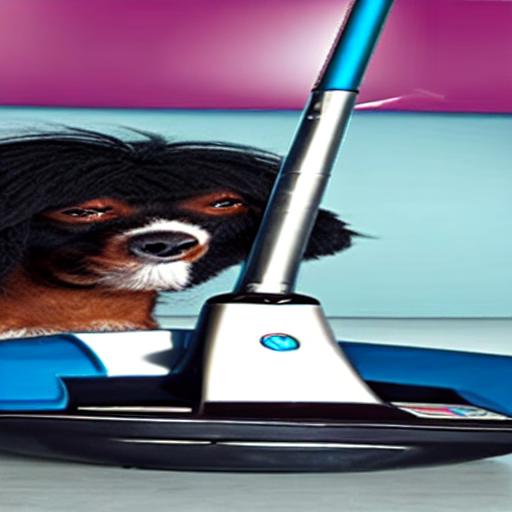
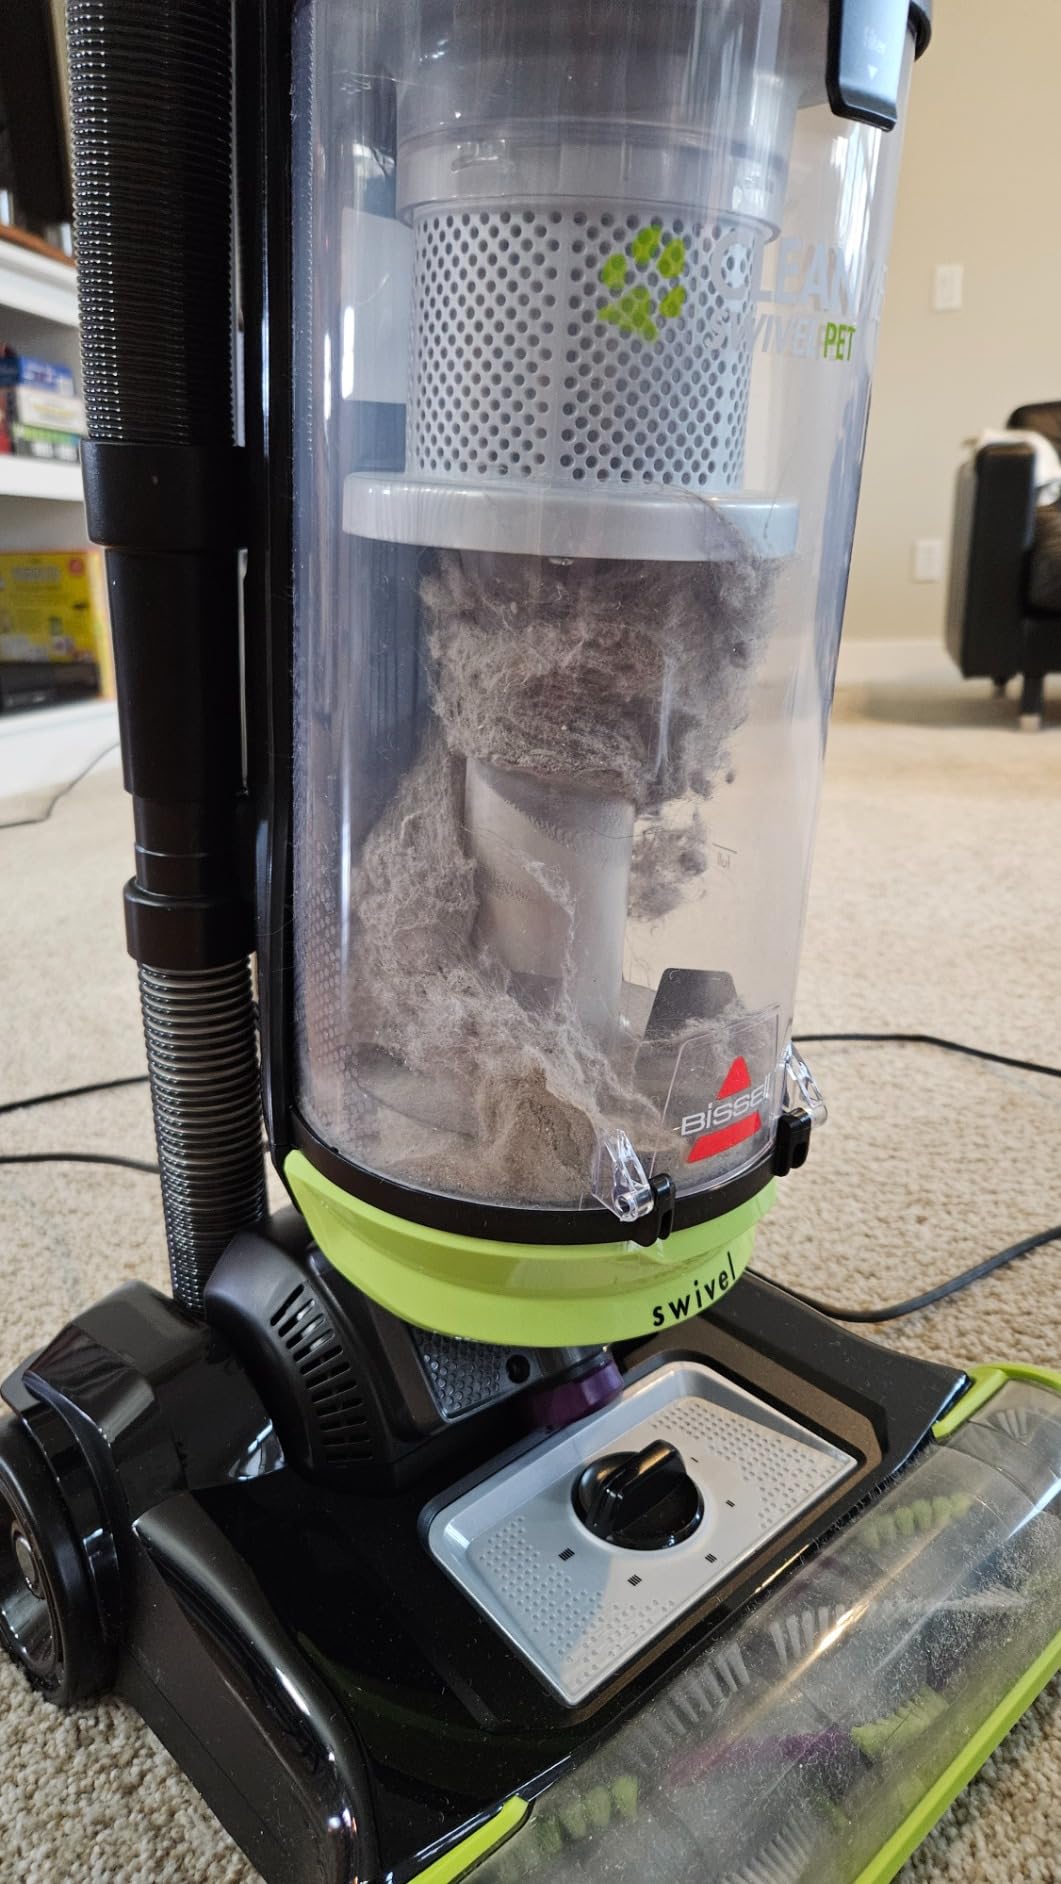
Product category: items_vacuum
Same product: no